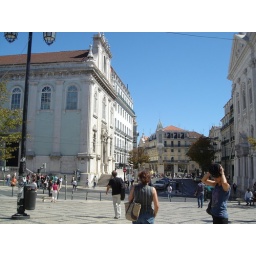
Nice clear sky on a day in Lisboa